Gloria Pall

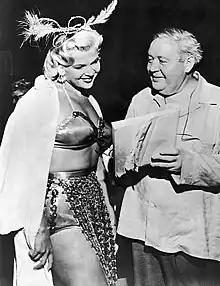
With director Charles Laughton on the set of "The Night of the Hunter," 1954

Gloria Pall (born Gloria Pallatz; July 15, 1927 – December 30, 2012) was an American model, showgirl, actress, author, and businesswoman.